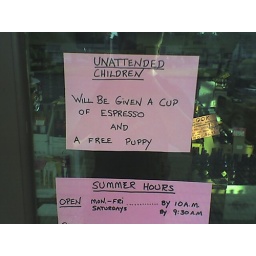
sign in wine store's door